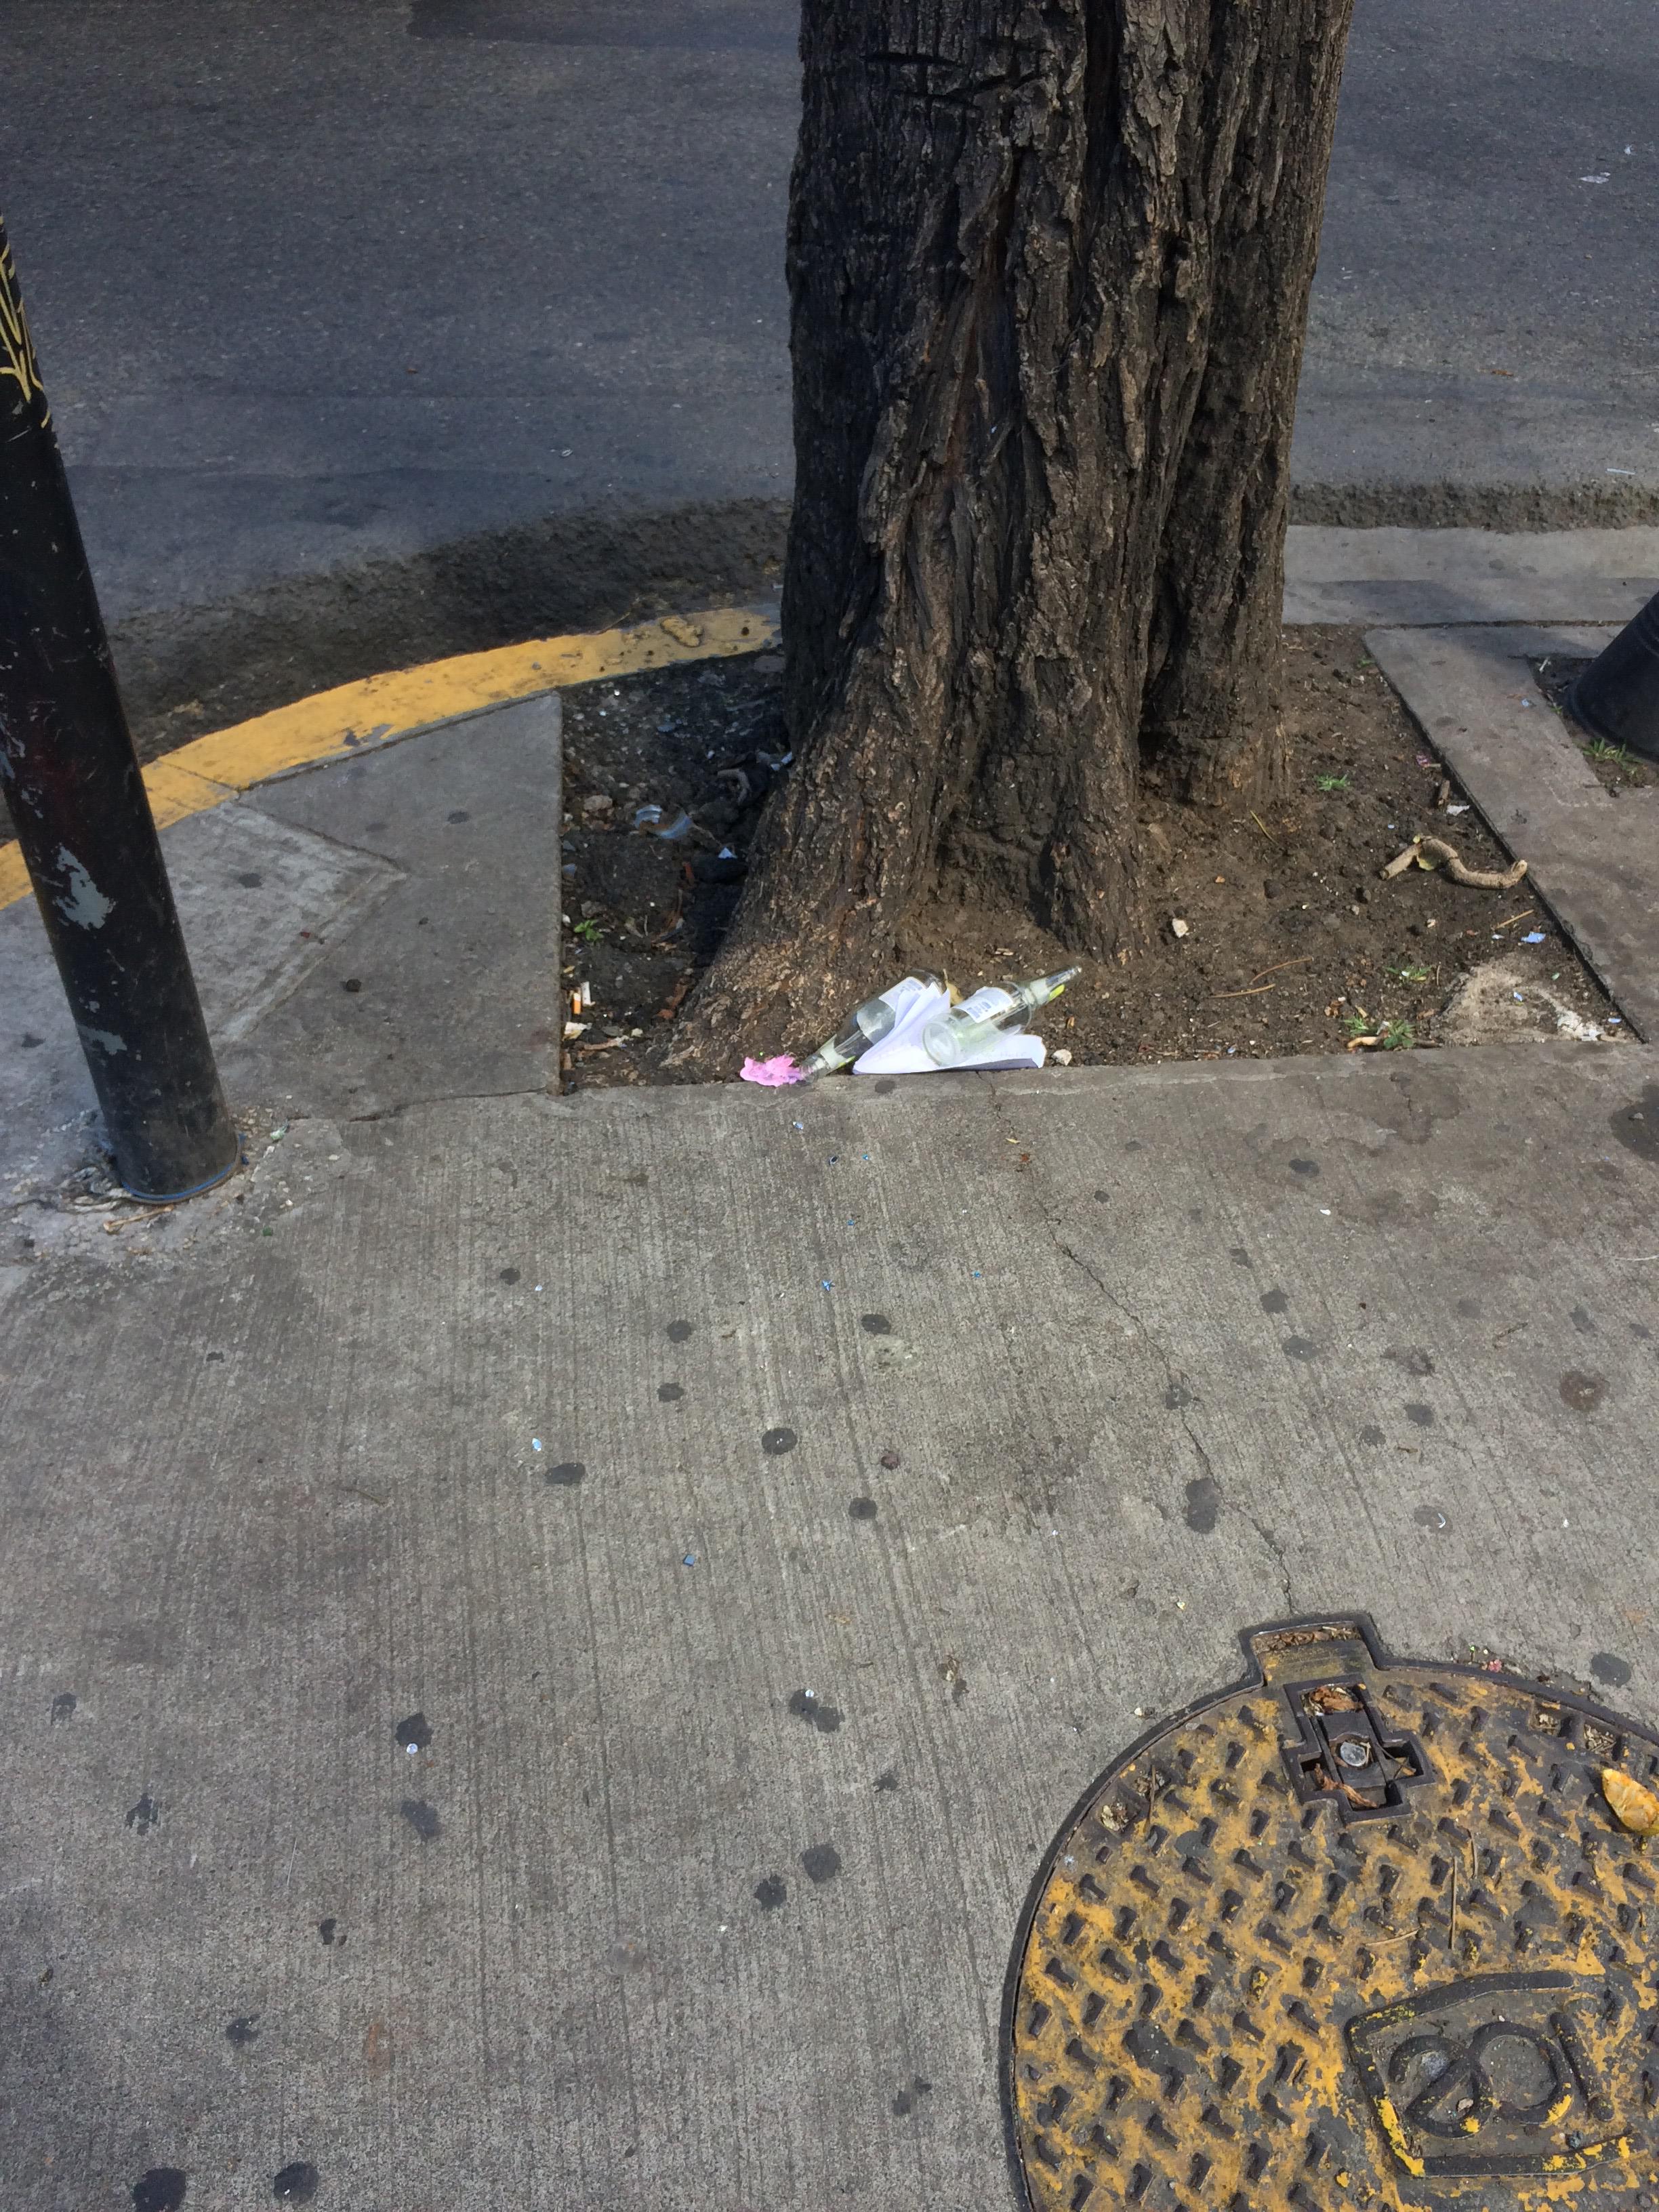
Object: Glass bottle (Bottle)

Object: Glass bottle (Bottle)

Object: Normal paper (Paper)

Object: Cigarette (Cigarette)

Object: Cigarette (Cigarette)